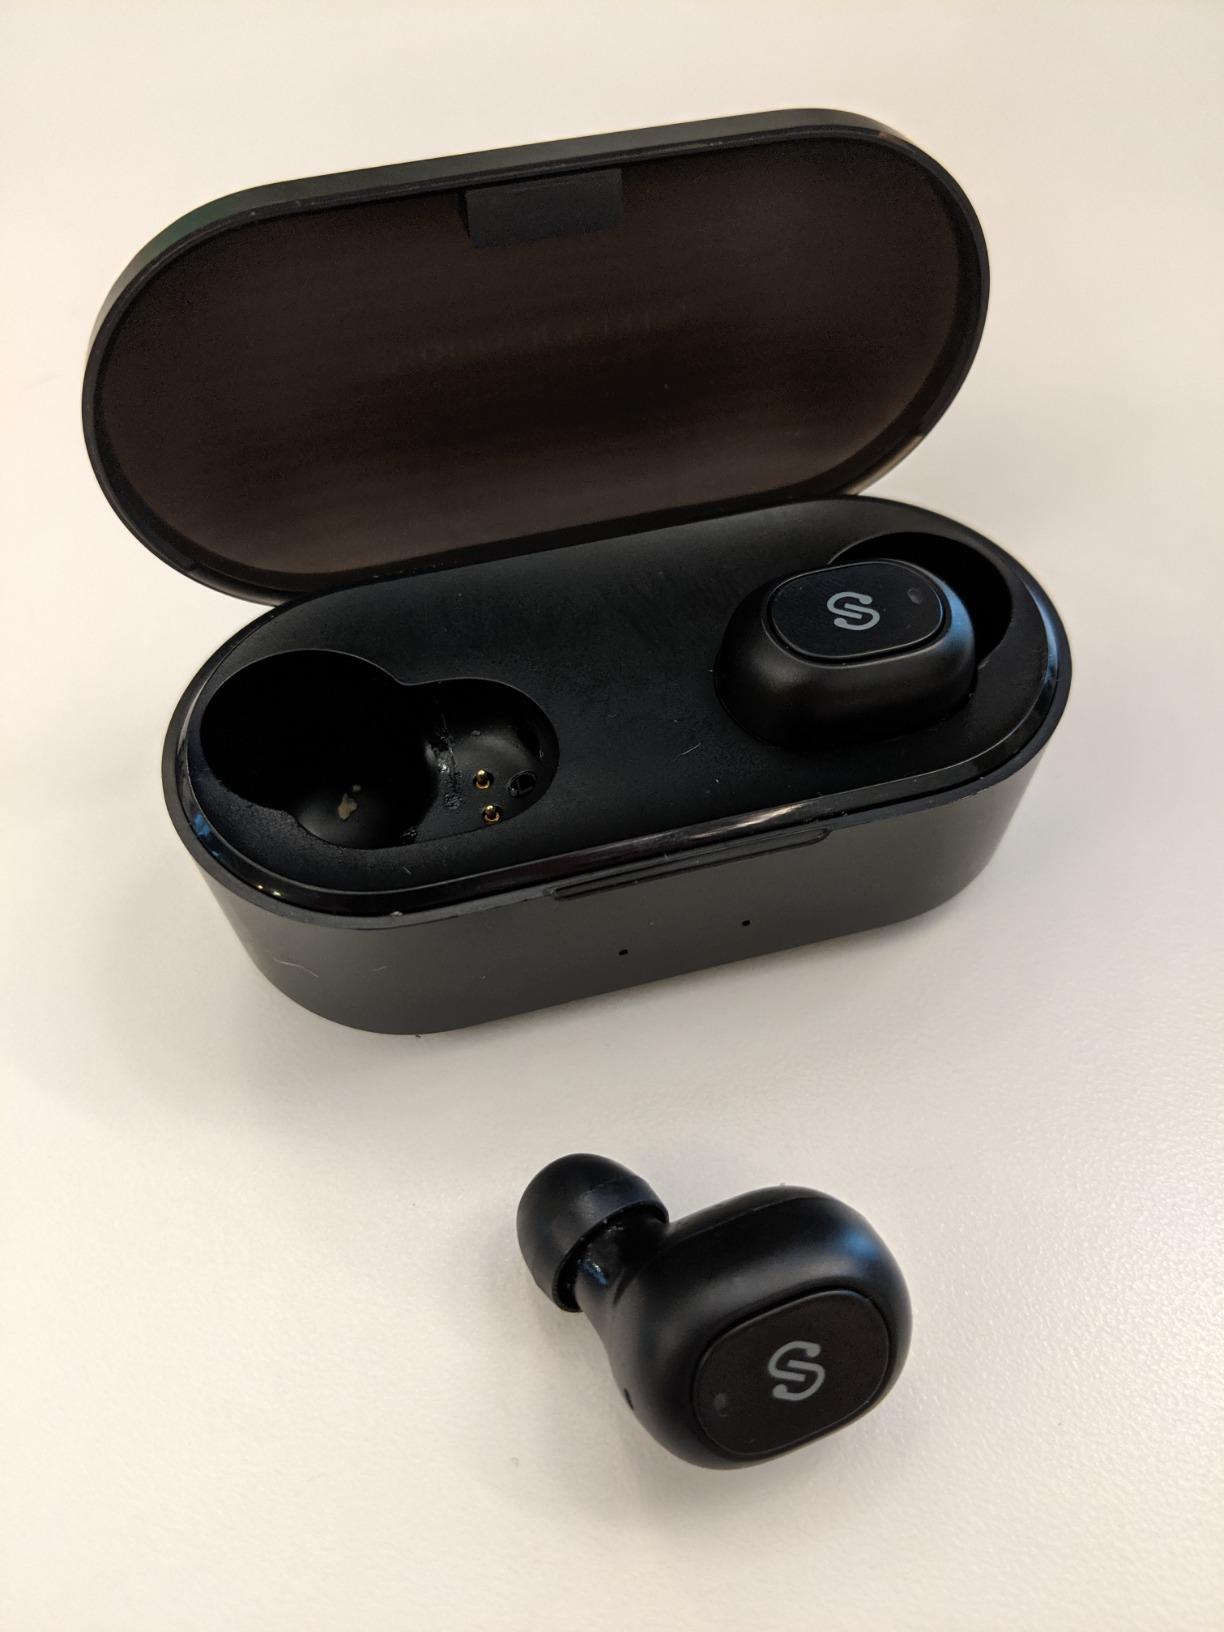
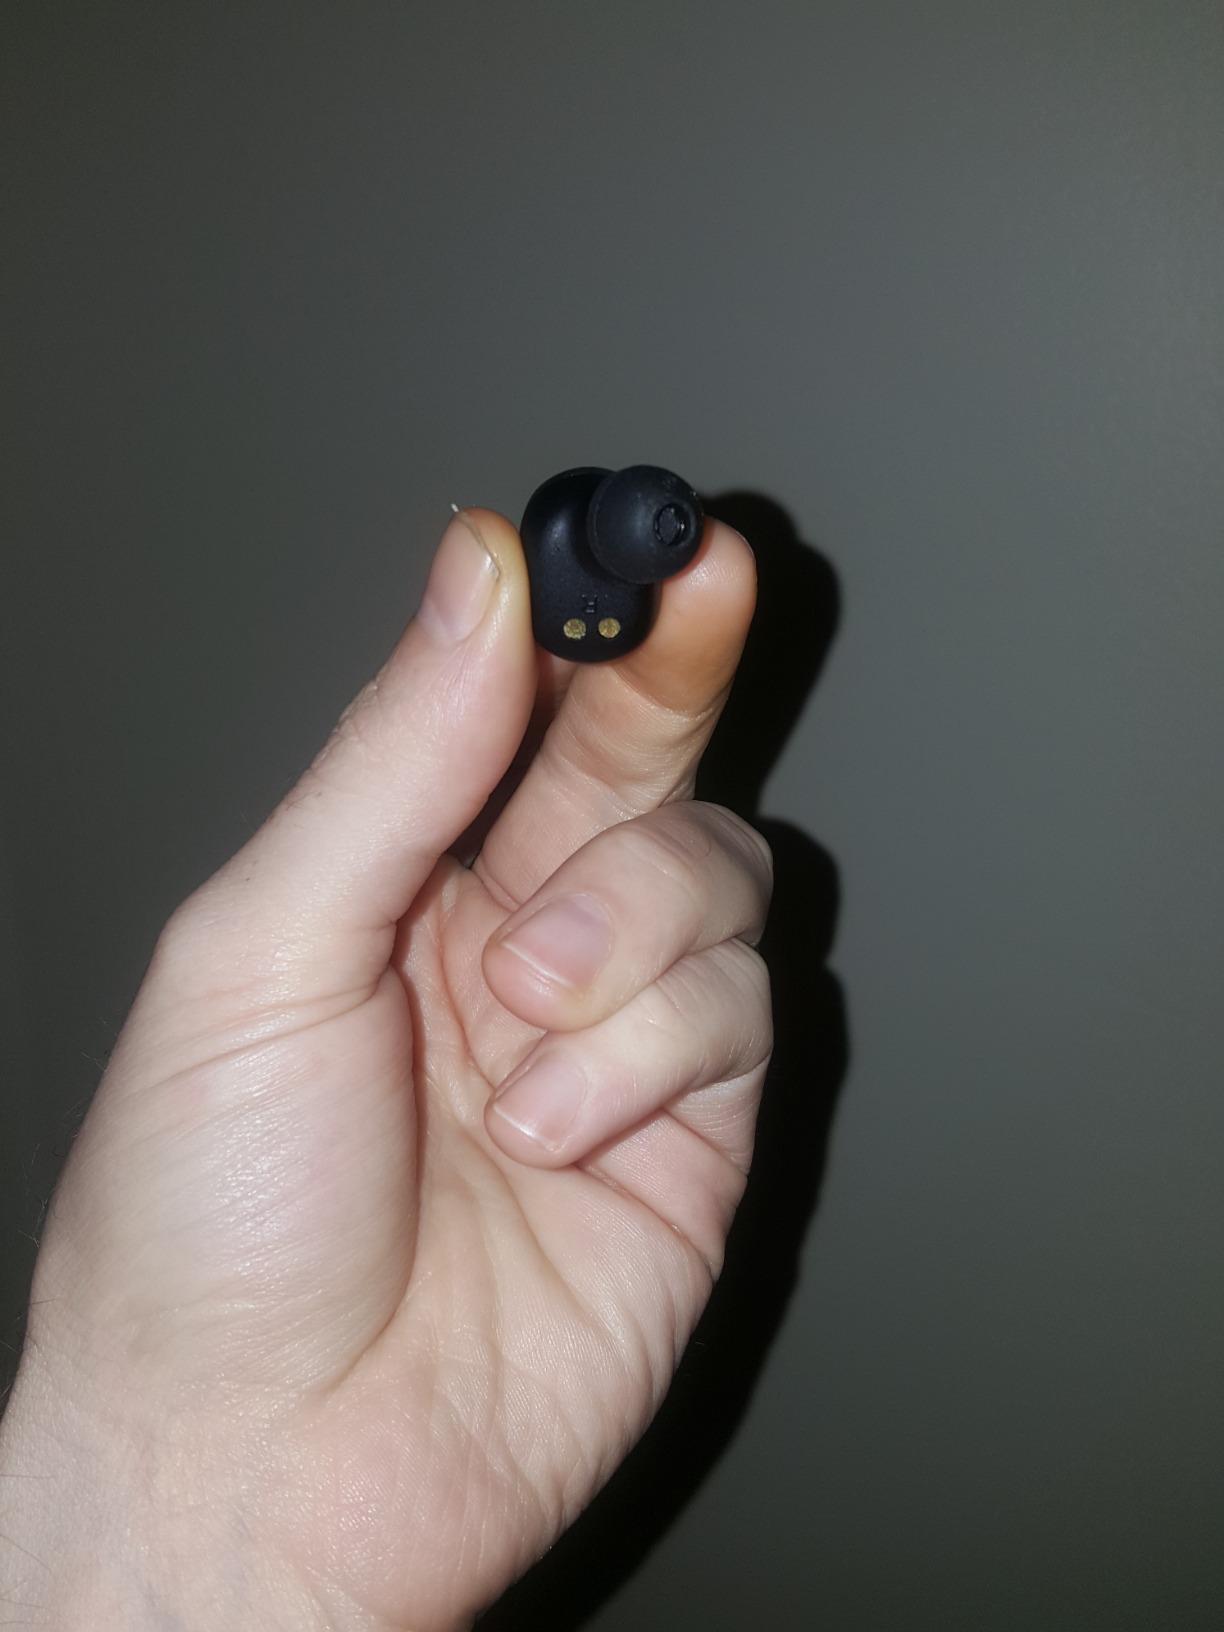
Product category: earbuds
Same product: yes